I Hear You Calling Me

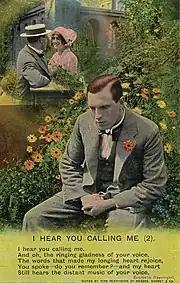
Postcard with the words from verse 2. c. 1915

Below is a list of artists who have recorded the song with the recording date and record information (where known):